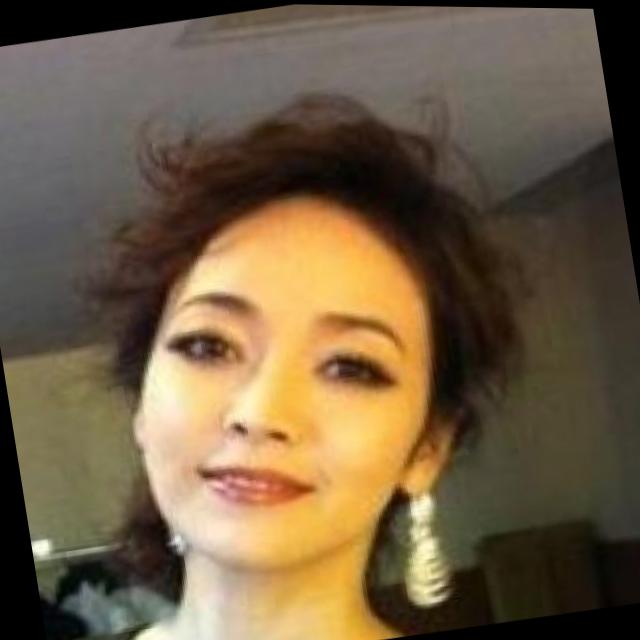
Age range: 21-44